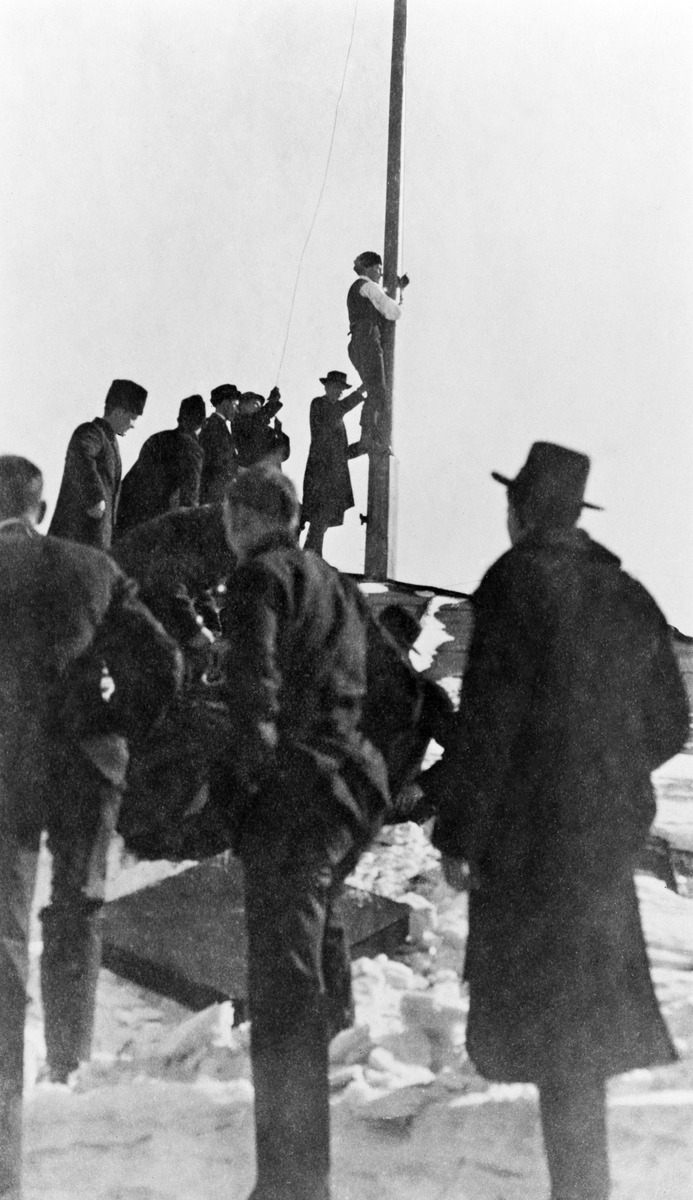
Teknillisen korkeakoulun ylioppilaat nostamassa leijonalippua koulunsa katolle Abrahaminkadulla
sisällön kuvaus: Teknillisen korkeakoulun ylioppilaat nostamassa leijonalippua koulunsa katolle Abrahaminkadulla. mustavalkoinen
Ajankohta: kuvausaika 20.03.1917
Paikka: Suomi, Uusimaa, Helsinki, Kamppi Helsinki, Abrahaminkatu 5-1
Aiheet: vallankumoukset, liput kansallisliput, opiskelijajärjestöt ylioppilaat